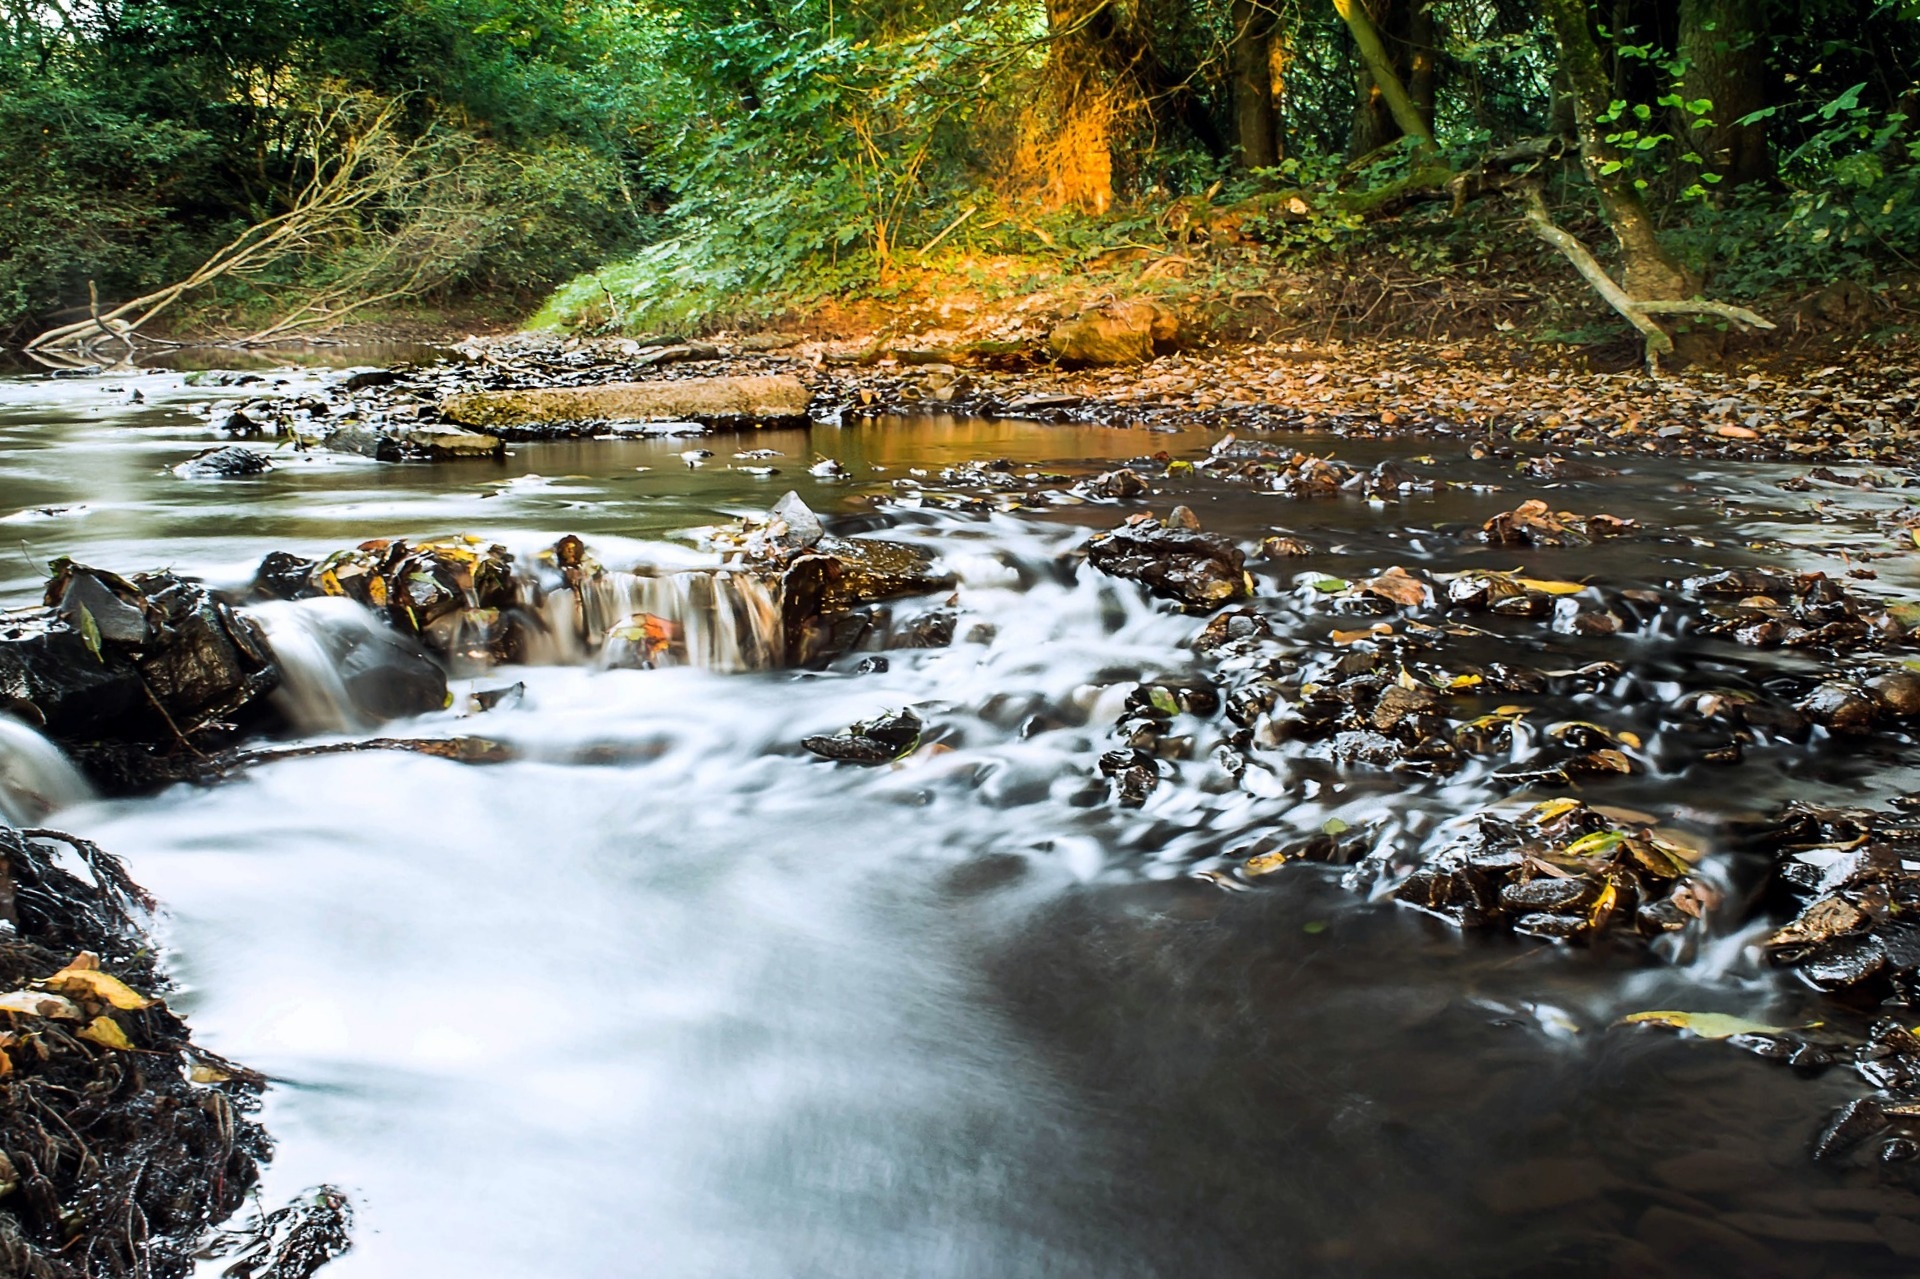
tree, water, nature, forest, waterfall, creek, wilderness, leaf, river, idyllic, stream, flow, reflection, splash, natural, autumn, rapid, body of water, trees, aesthetic, stones, woodland, bach, mood, waters, water feature, fall leaves, watercourse, landform, water running, in evening light, geographical feature